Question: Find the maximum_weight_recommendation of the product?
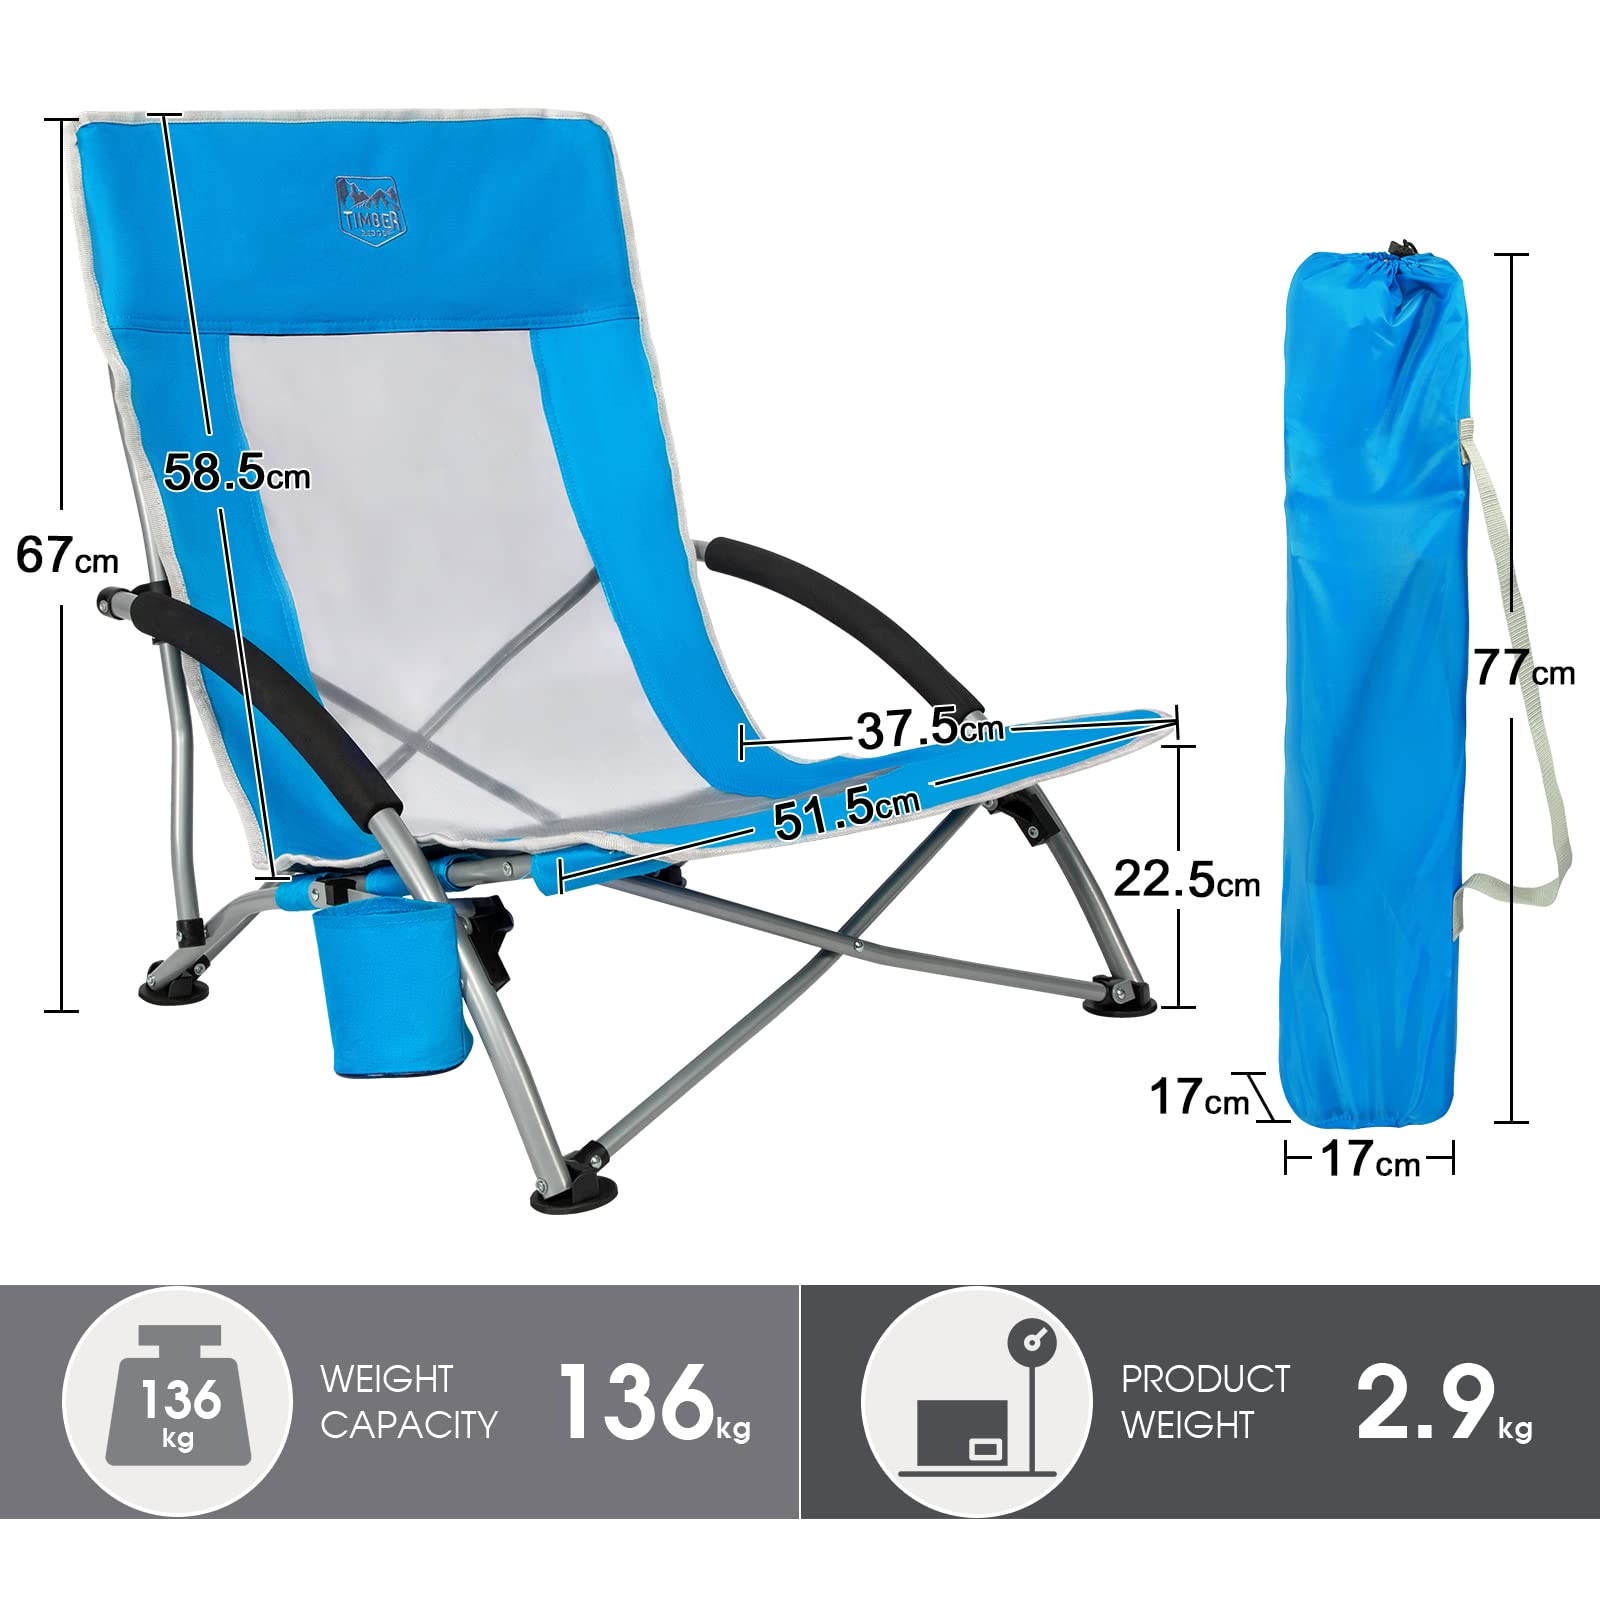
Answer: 136 kilogram